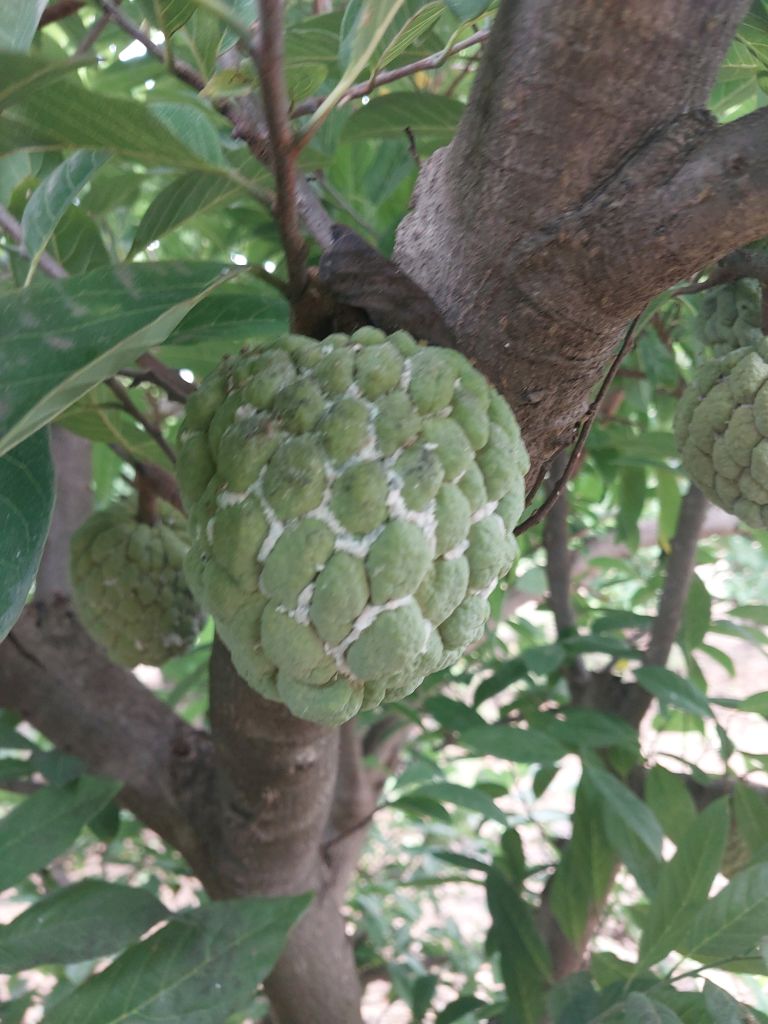
Disease label: Mealy Bug